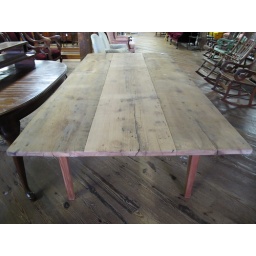
This table was around $200. Amazing cheapness for a gorgous old table that could seat at least 12 people easily.